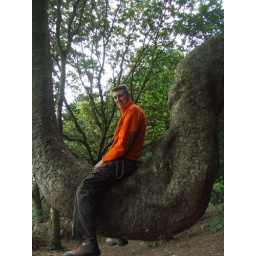
Me on the horse tree in Portmeirion